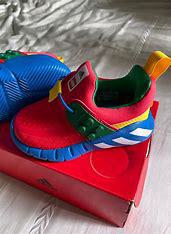
Brand: adidas
Model: Rapidazen I